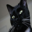
Label: cat